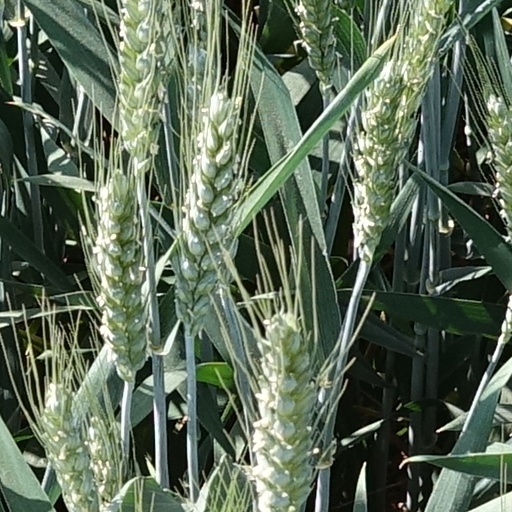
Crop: wheat